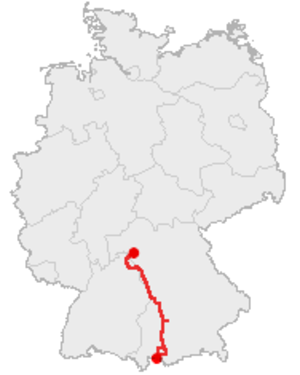
En Allemagne, la Route romantique, de Wurtzbourg à Füssen, parcourt sur 350 km, du Main jusqu’aux Alpes, la Franconie, la Haute-Bavière et la Souabe bavaroise.